Harlowton, Montana

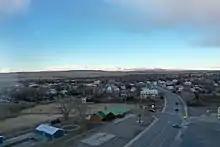
Looking west in Harlowton, Montana

In 1906, the Chicago, Milwaukee, St. Paul and Pacific Railroad ("Milwaukee Road") started building west with its route coming though Harlowton. On December 5, 1907, work was started on the Milwaukee Railroad Roundhouse in Harlowton. The first passenger train from the east rolled into Harlowton on March 9, 1908, with freight trains to follow. In 1915 the Milwaukee Railroad was electrified from Harlowton to Avery, Idaho — over 450 mountainous miles. Harlowton became the eastern terminus of electric operations and was known as “the place where electricity replaces steam.” The Milwaukee Railroad dropped its electrified system in 1974, just months before the OPEC oil embargo of the United States. The Milwaukee Railroad was abandoned following a bankruptcy settlement and the last train that went through Harlowton was in March 1980. Milwaukee Road Historic District was listed in the National Register of Historic Places on July 8, 1988. The depot has been converted into the Harlowton Milwaukee Depot Museum.